The Dental Manufacturing Company Limited

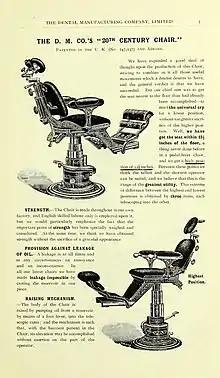

The Dental Manufacturing Company Limited manufactured dental equipments, motor silencers, and agricultural equipment in London, England in the late nineteenth century. The company existed from 1874 to 1968.